Peter Carlisle

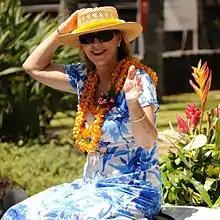
Carlisle's wife, then Honolulu First Lady Judy Carlisle, rides in the 2012 Kamehameha Day Parade.

Carlisle was born in 1952 in Ridgewood, New Jersey. He attended Kent School in Connecticut and pursued an undergraduate degree at the University of North Carolina at Chapel Hill. After graduating with a bachelor's degree in Psychology and English, he attended the UCLA School of Law.